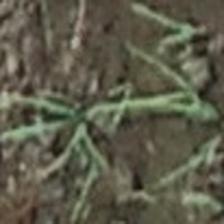
Label: clustered